Abdul Rehman Shakir Patni

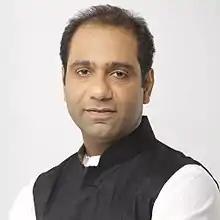

Abdul Rehman Shakir Patni is an Indian politician based in Mumbai, Maharashtra, and currently serves as Maharashtra General Secretary and he was serving Mumbai President of the All India Majlis-e-Ittehadul Muslimeen (AIMIM).